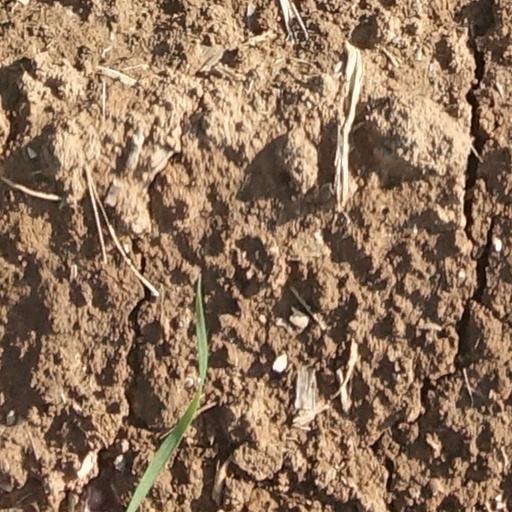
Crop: wheat